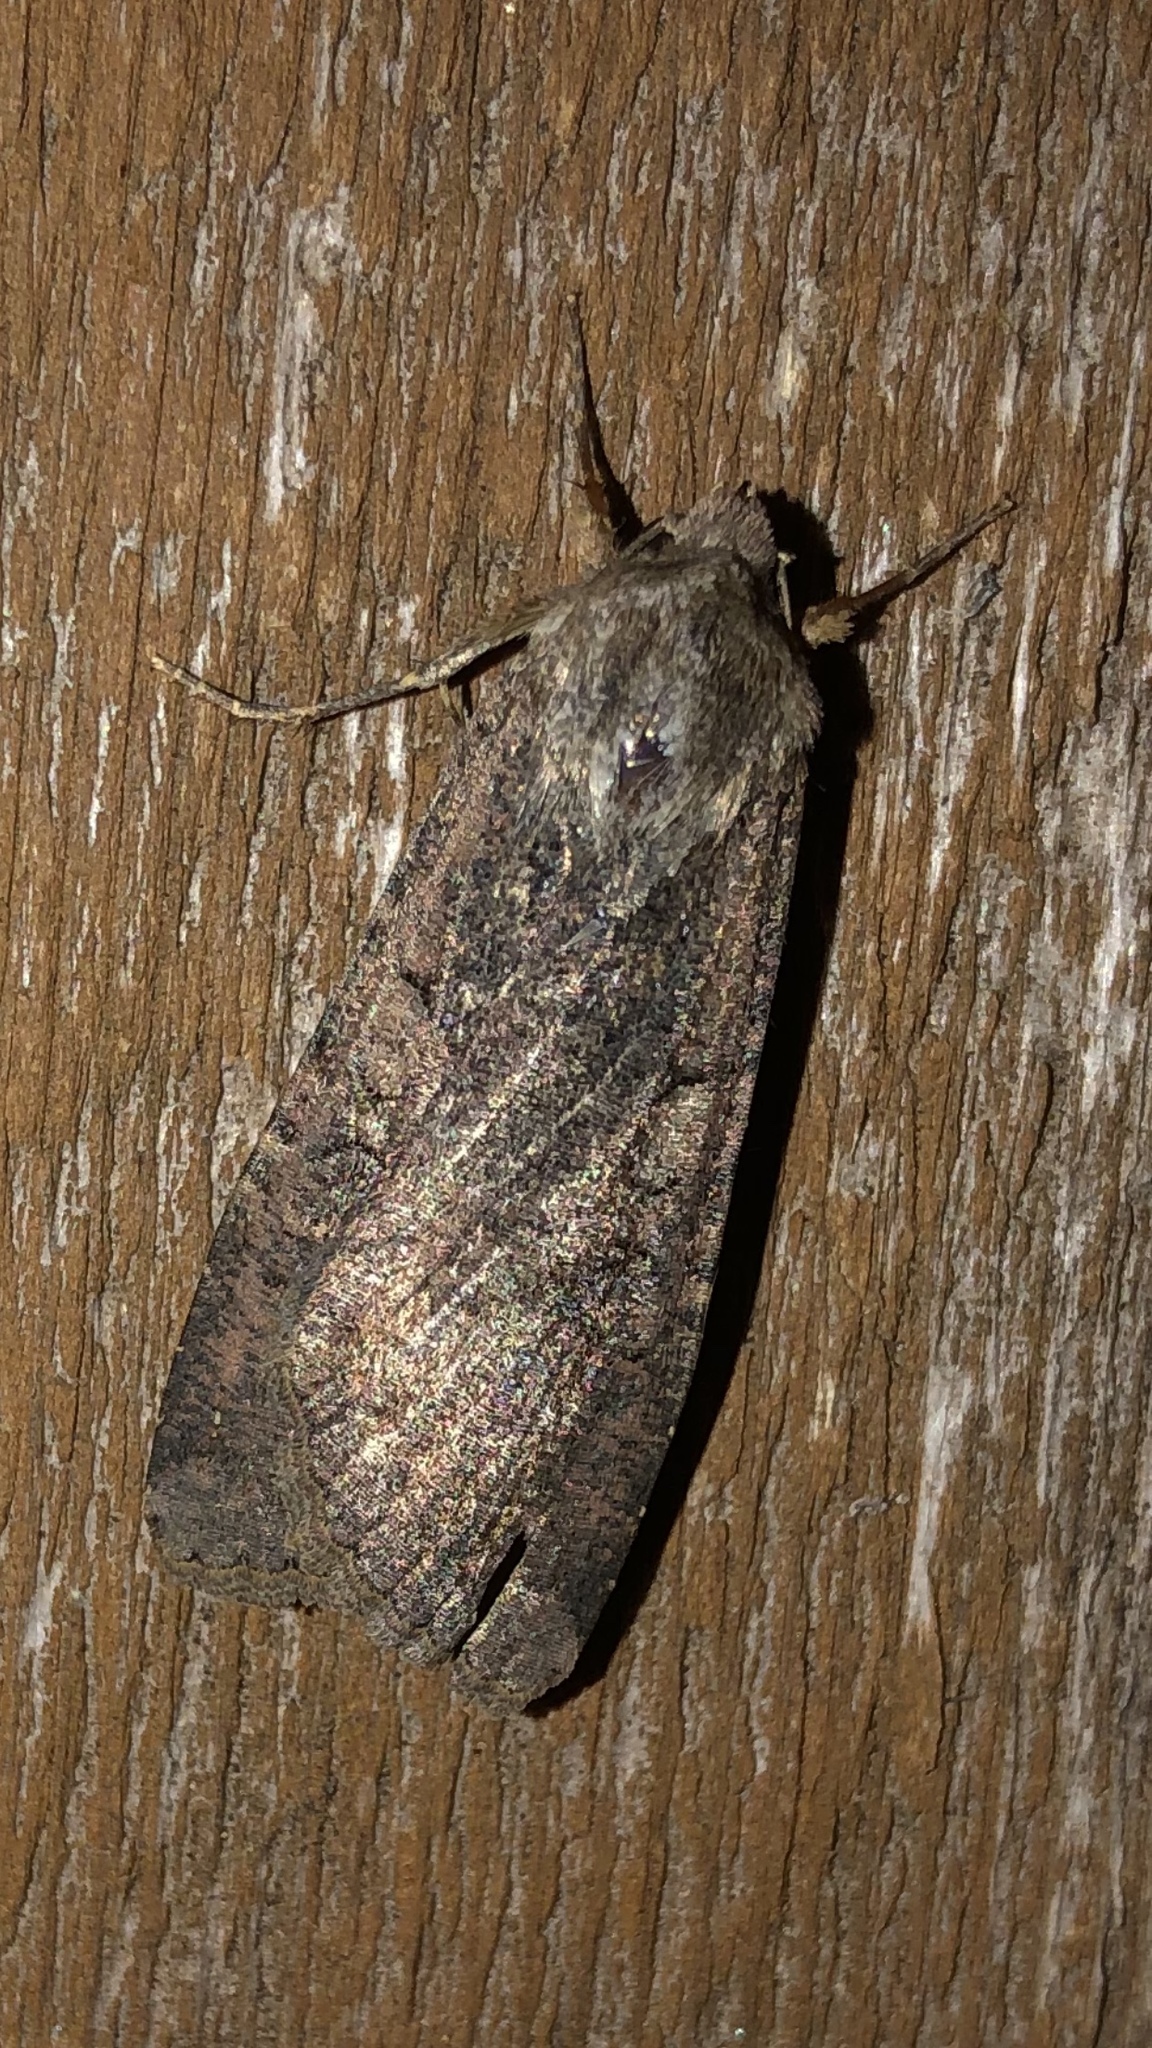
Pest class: cutworms